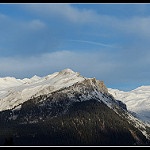
Label: mountain